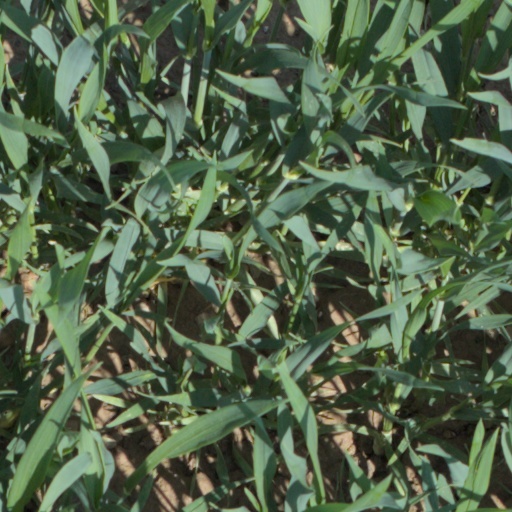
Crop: wheat